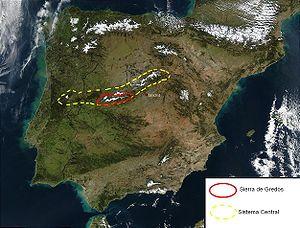
La sierra de Gredos est un massif montagneux d'Espagne appartenant au Système central, située entre les provinces d'Ávila, Cáceres, Madrid et Tolède. Son point culminant est le pic Almanzor, dans la province d'Ávila, à 2 592 mètres d'altitude. Elle englobe un parc régional. Gredos est le massif principal du Système central. Elle comprend cinq vallées fluviales : Alto Tomes, Alto Alberche, Tiétar Oriental, Tiétar Occidental et la Vera, et la vallée de Ambroz.